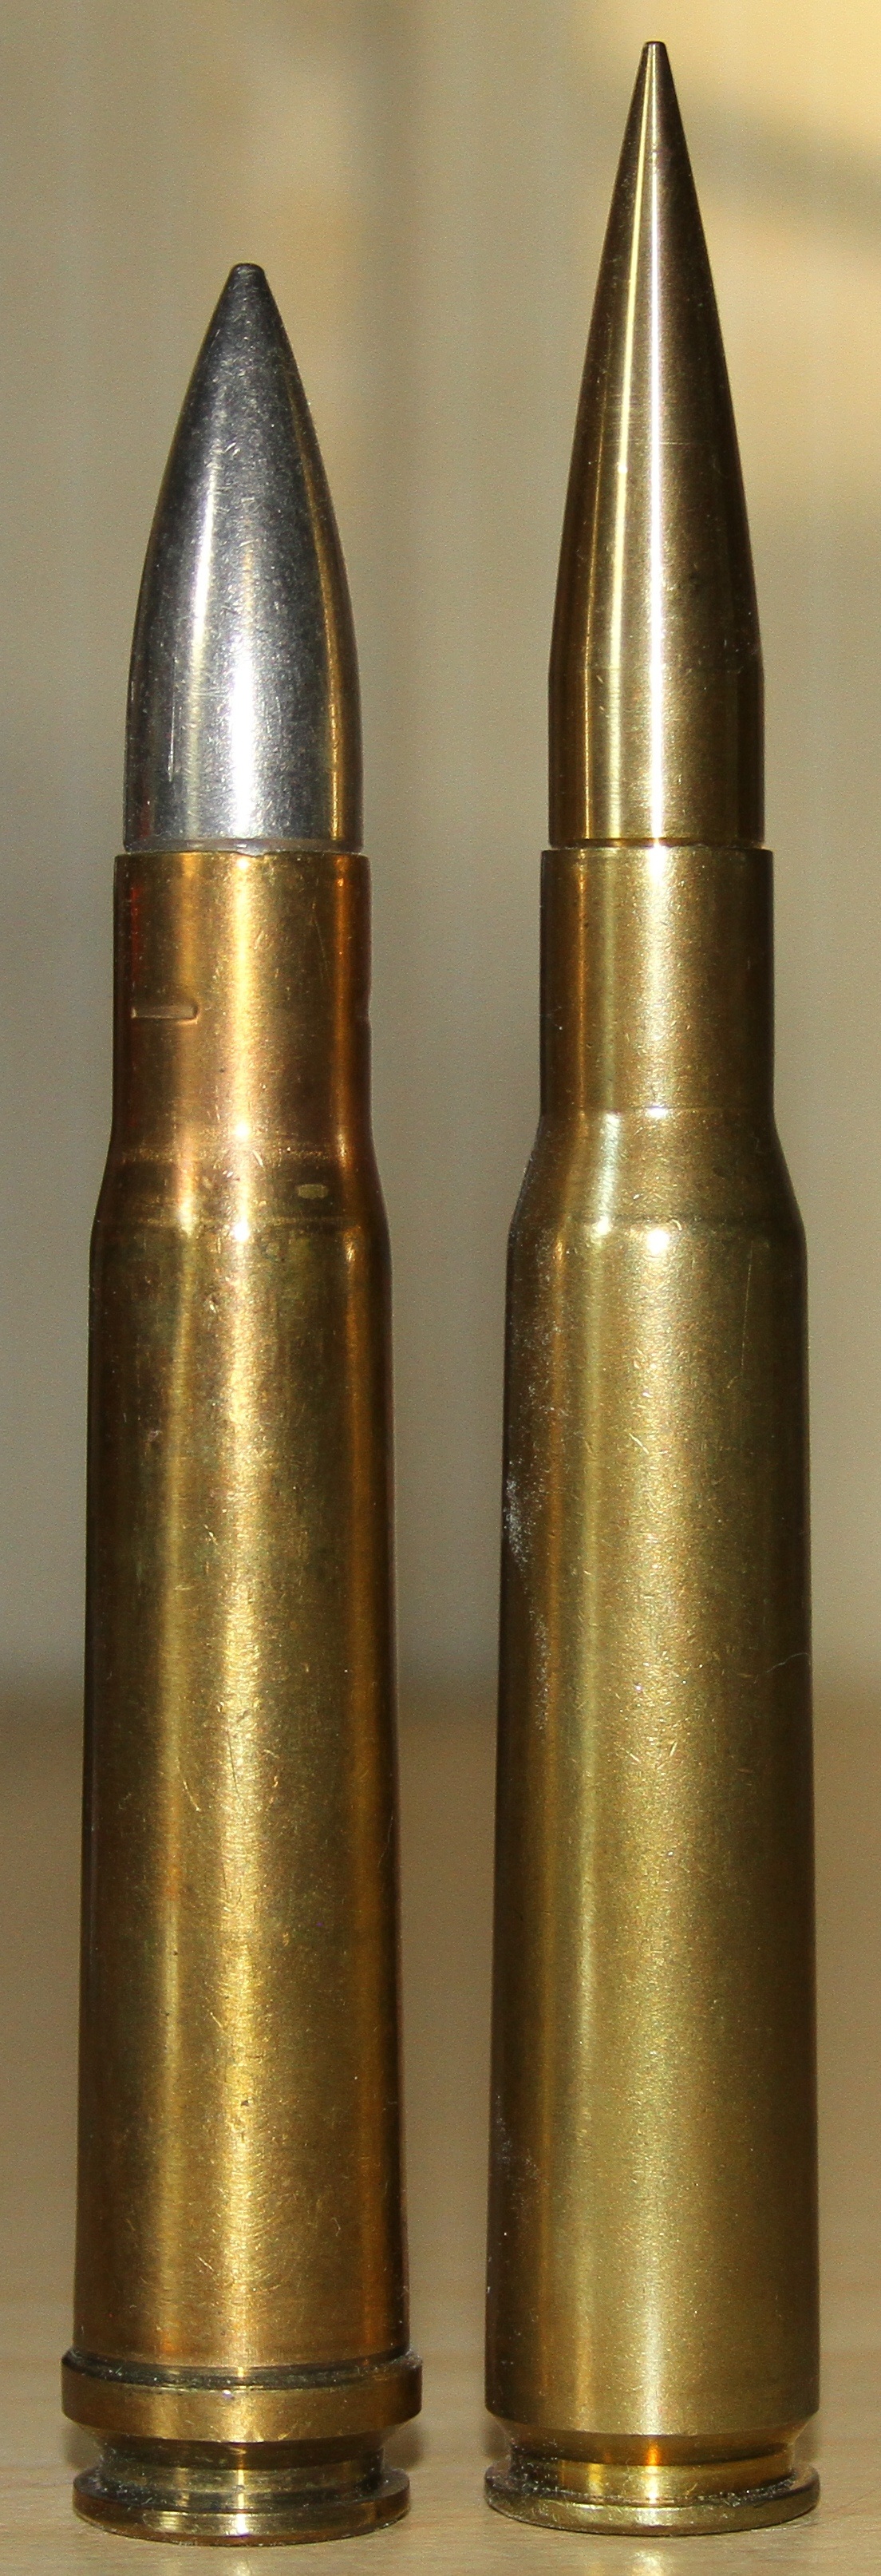
military, metal, weapon, shell, shooting, brass, bullet, bullets, ammunition, cartridge, caliber, gun barrel, gun accessory